Fichtel Mountains

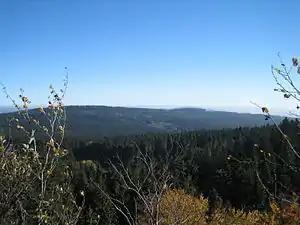
View of the Fichtel Mountains from Waldstein

The Fichtel Mountains have an area of about . The Czech part has an area of . The Fichtel Mountain Nature Park in Germany has an area of .